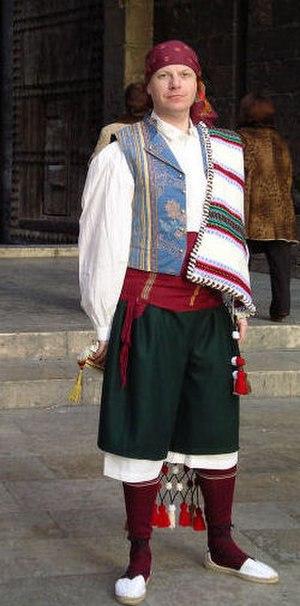
Les fallas, en castillan ou falles, en valencien, sont une fête populaire dont l'apogée se situe entre le 15 et le 19 mars, jour de la saint Joseph, José en espagnol, patron des charpentiers. Les festivités se déroulent dans les rues et places d'Espagne de Valence et dans plus d'une centaine de villes de la Communauté valencienne.